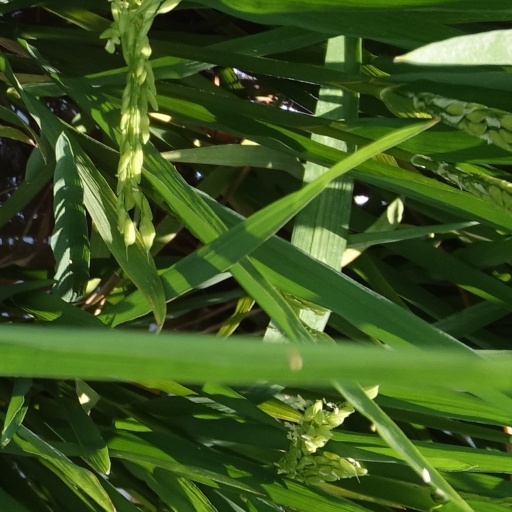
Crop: rice